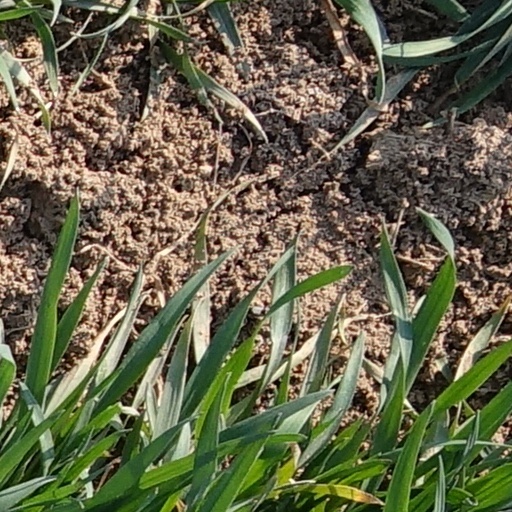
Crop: wheat